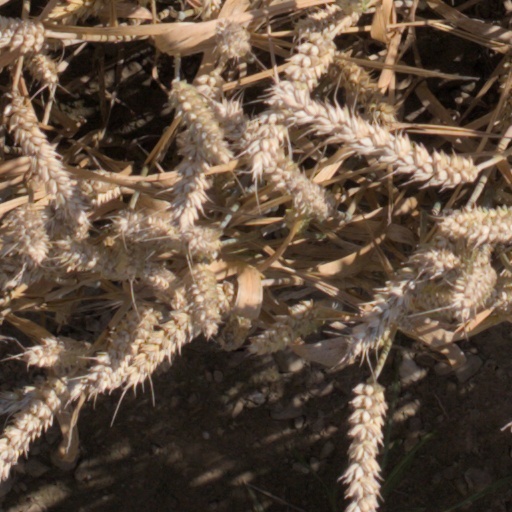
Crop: wheat